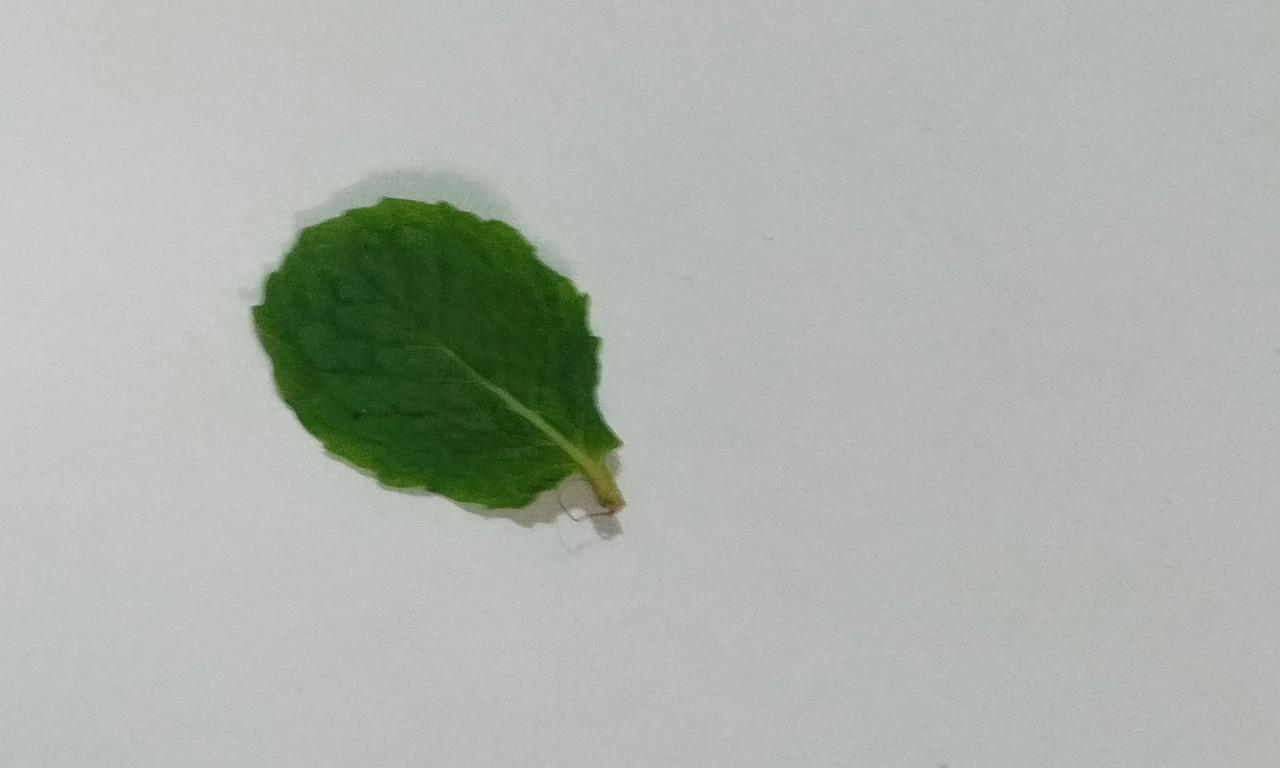
Label: Fresh